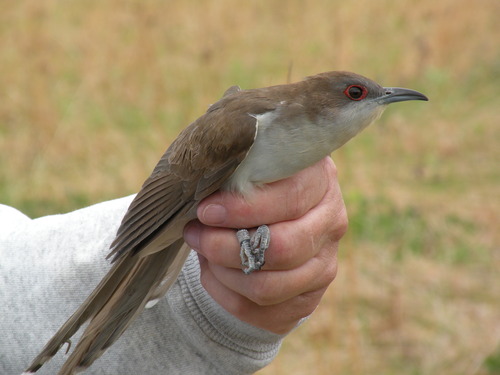
a person is holding this stunning bird who has a light brown crown, nape, wings, and tail while he enjoys his bright red eye rings around his piercing round black eyes and he has a gray-white belly and throat, and even his feet are gray-white!
this bird a medium, curved, gray bill, a red eyering, and a white breast and throat.
a small brown bird with a white belly and brown eyes.
a bird with gray throat, breast, and belly with a brown crown, nape, and wings with a red eyering.
a bird with a brown crown and a gray belly.
this bird is brown with white and has a long, pointy beak.
the breast of the bird is alight gray color, and the eye ring is a vibrant orange.
this particular bird has a belly that is gray and has red eye rings
this bird has a white breast and neck and a brown topside and a curved slender beak.
this brown bird has white belly, black bill with red color around the eye
Species: Black Billed Cuckoo